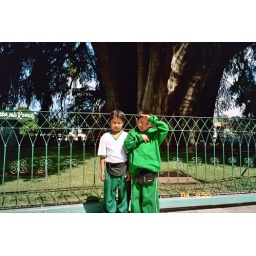
green boys by the tule tree